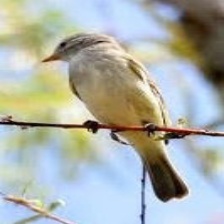
Species: NORTHERN BEARDLESS TYRANNULET
Scientific name: CAMPTOSTOMA IMBERBE